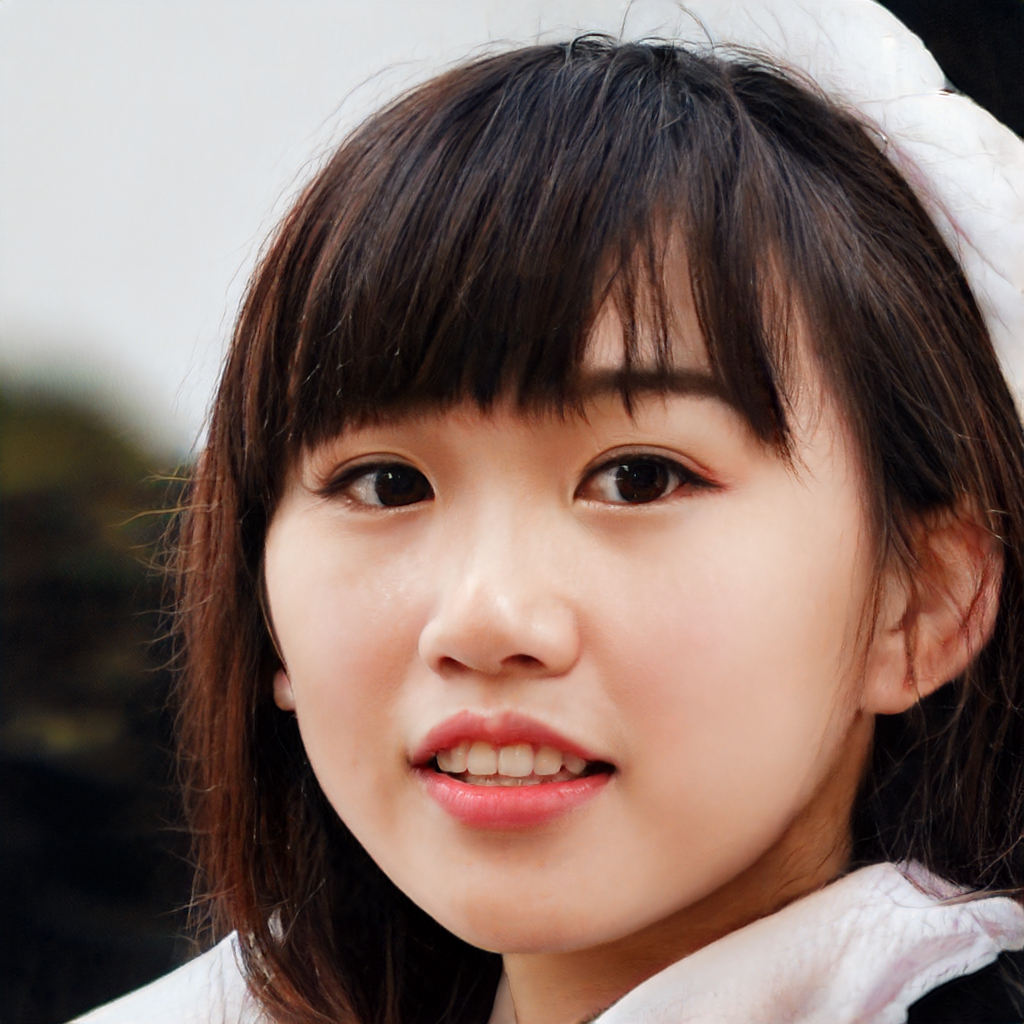
Gender: Female